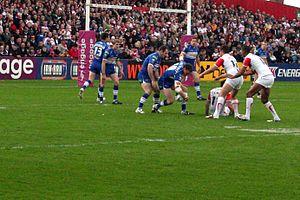
St Helens Rugby League Football Club dit St Helens RLFC est un club professionnel anglais de rugby à XIII basé à St Helens, dans le Merseyside près de Liverpool. Il évolue dans la Super League qui est le championnat élite d'Angleterre. Il a remporté notamment deux World Club Challenge, quatorze championnats d'Angleterre dont sept fois la Super League et à douze reprises la coupe d'Angleterre appelée Challenge Cup.